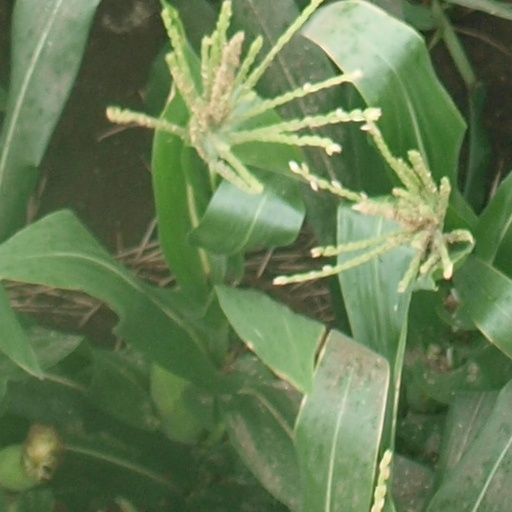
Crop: maize; corn